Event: Nepal Earthquake
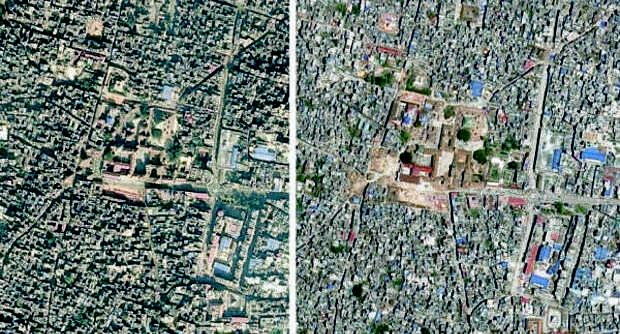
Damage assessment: damage